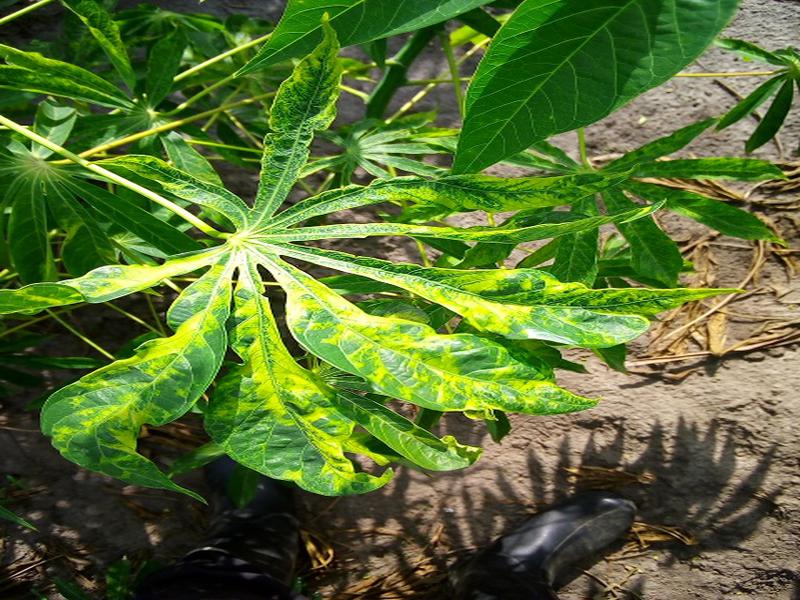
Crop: cassava
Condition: mosaic_disease